Ladislaus Csetneki

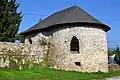
Preserved medieval part of water castle in Štítnik

On behalf of Sigismund, Ladislaus mediated a truce between the Republic of Venice and Frederick IV, Duke of Austria at Merano, Tyrol in August 1413. His presence proved that he escorted Sigismund into his journey to Northern Italy in that year. He was present when Sigismund negotiated with Antipope John XXIII in Lodi in November 1413 to obtain a promise that a council should be called in Constance to the next year to settle the Western Schism. Ladislaus was styled as vice-chancellor of Sigismund's German (Roman) court in 1414. In this capacity, he attended the Council of Constance staying there for the upcoming years. Duke Albert V of Austria, Sigismund's future son-in-law, appointed Ladislaus as a chaplain of his ducal court in March 1416. For his merit, King Sigismund, who was in Constance at that time, donated to Ladislaus and his brothers a right to hold annual fairs for three different church holidays in their residence Csetnek in July 1417. They were granted the same privilege regarding their estate Dobsina (present-day Dobšiná, Slobakia) for a single holiday a month later, in August 1417.